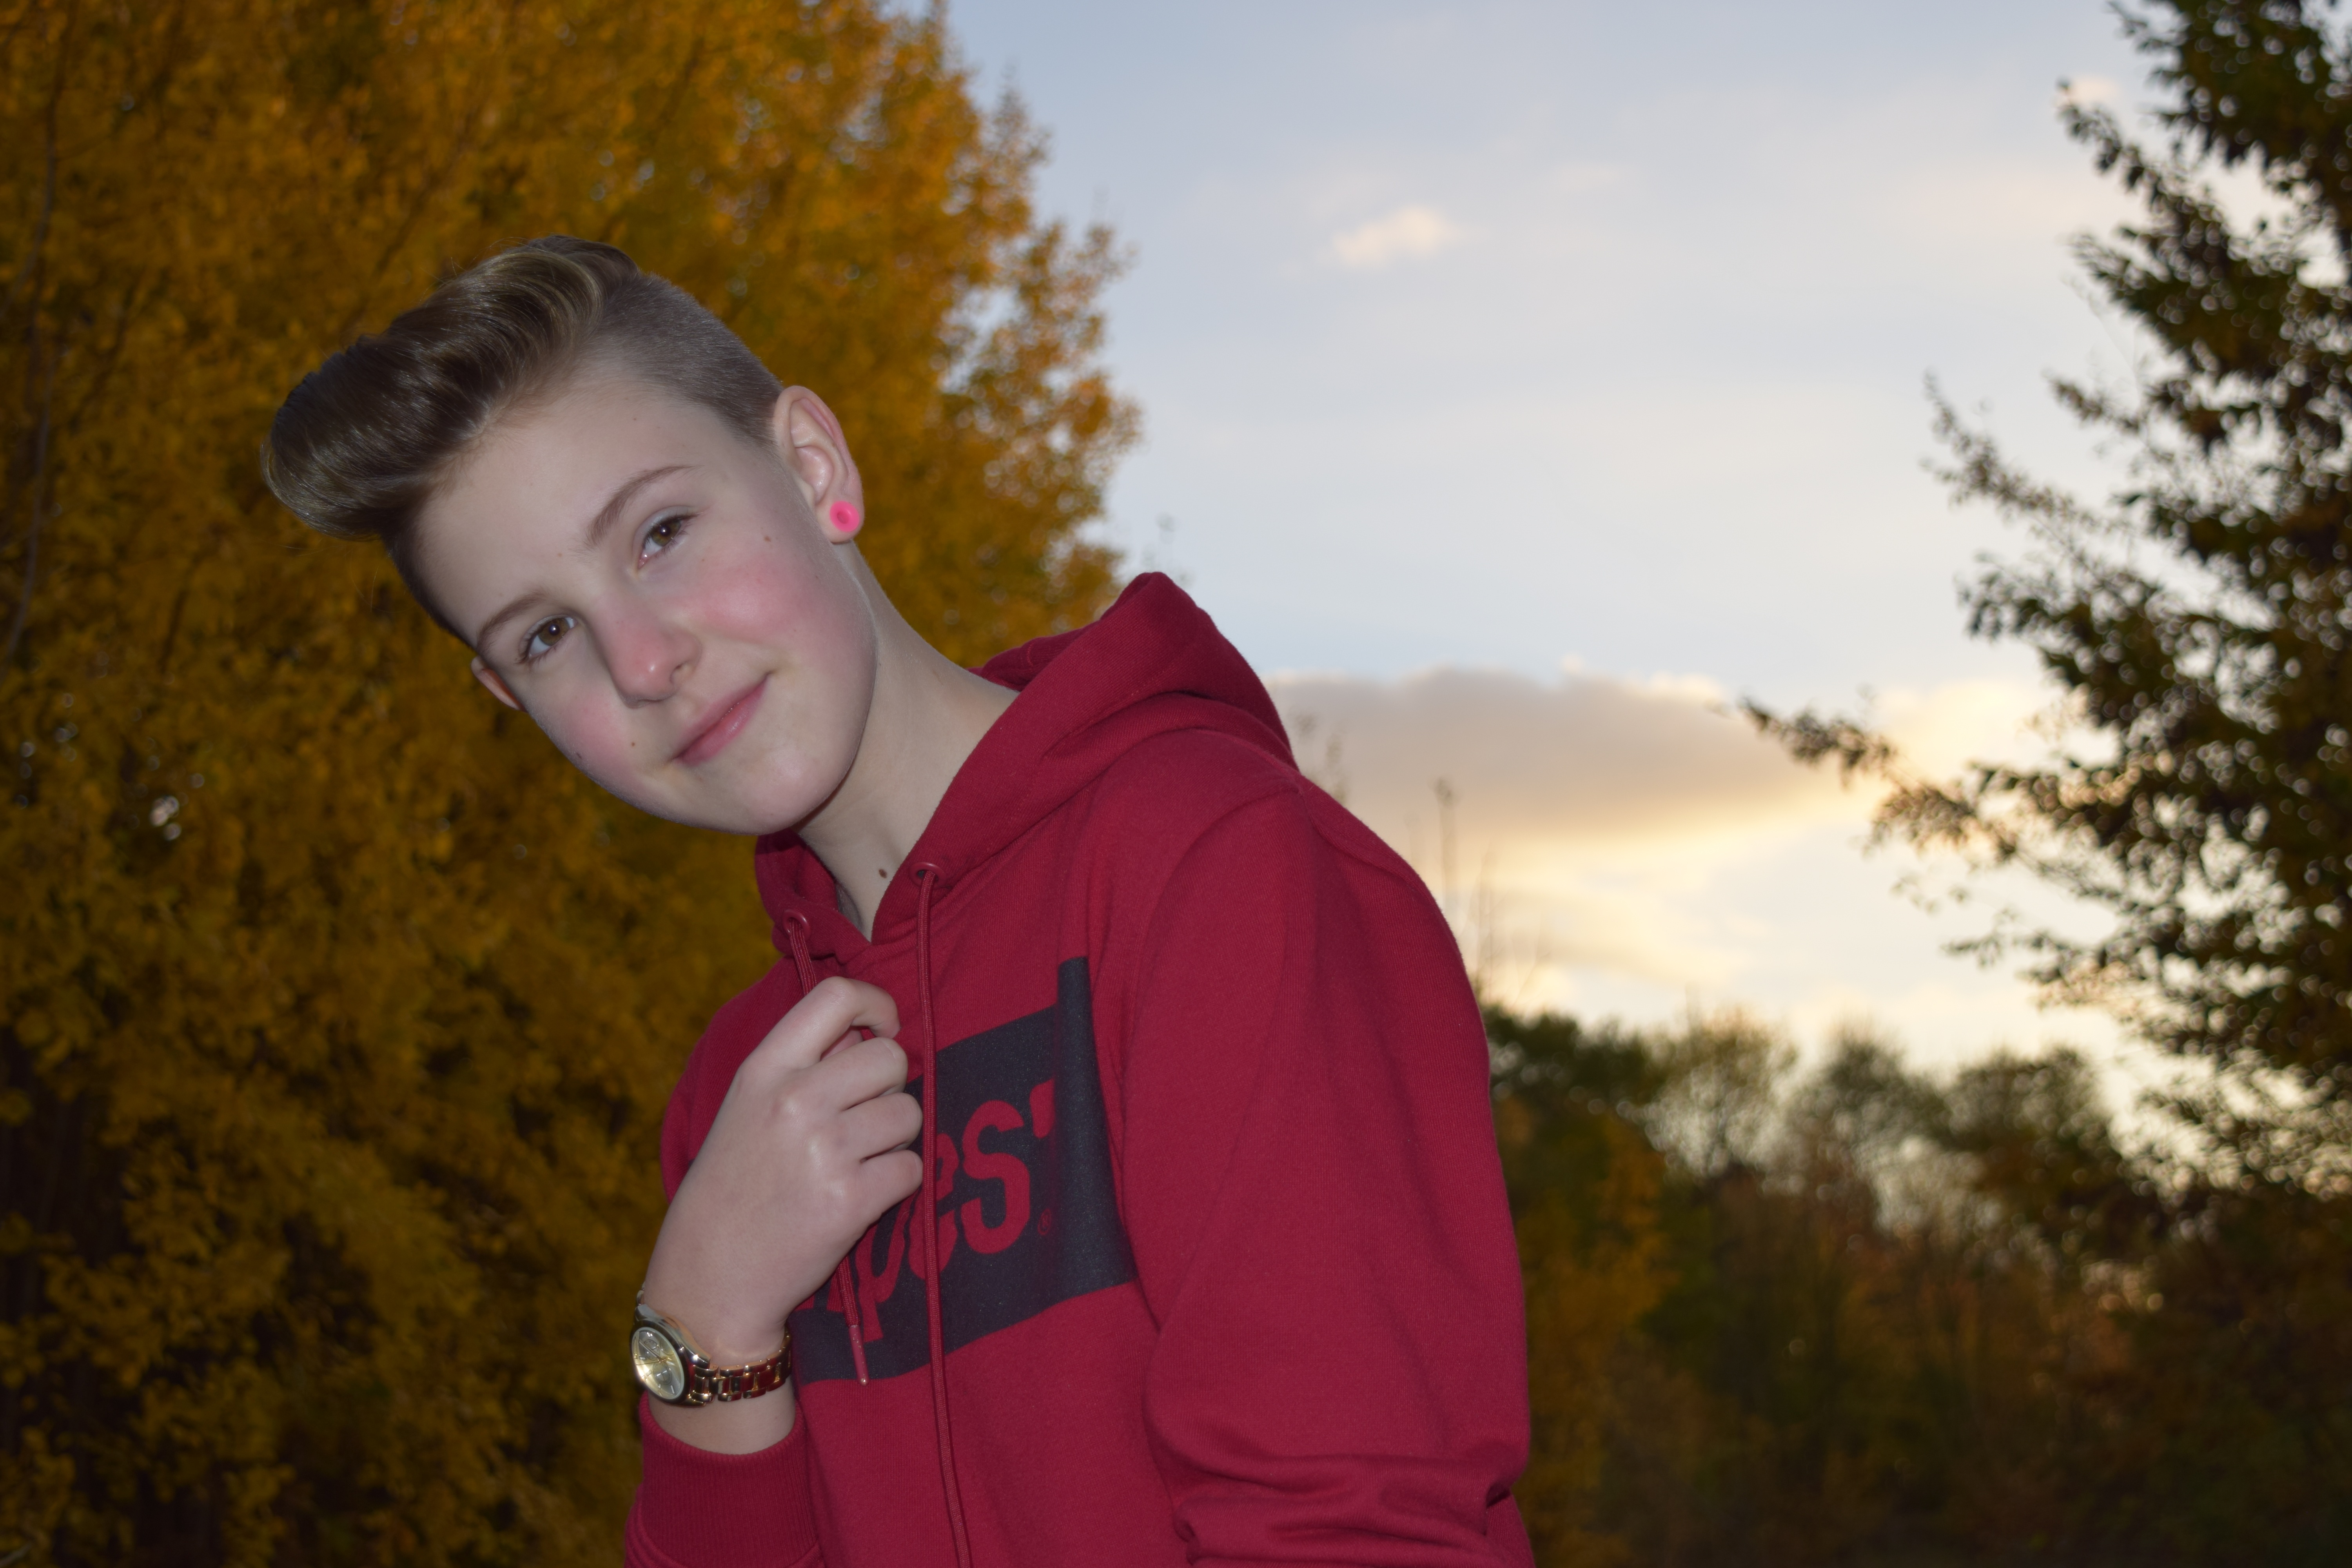
man, nature, person, people, male, red, color, autumn, leaves, leaves in the autumn